Brachial plexus injury

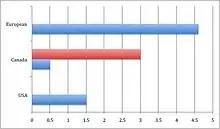
Incidence of OBPP

OBPP, also known as obstetrical brachial plexus palsy, occurs primarily in young children at a rate of 0.38 to 1.56 per 1000 live births depending on the type of care and the average birth weight of infants in different regions of the world. For example, a study in the United States showed and incidence of OBPP of about 1.51 cases per 1000 live births, in a Canadian study, the incidence was between 0.5 and 3 injuries per 1000 live births, a Dutch study reported an incidence of 4.6 per 1000 live births. The risk of BPI at birth is highest for infants weighing more than 4.5 kg at birth born to diabetic women. Type of delivery also affects the risk of BPI. Brachial plexus injury risks for newborns are increased with gained birth weight, birth delivery where a vacuum is assisted, and not being able to handle glucose.